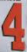
Number: 4